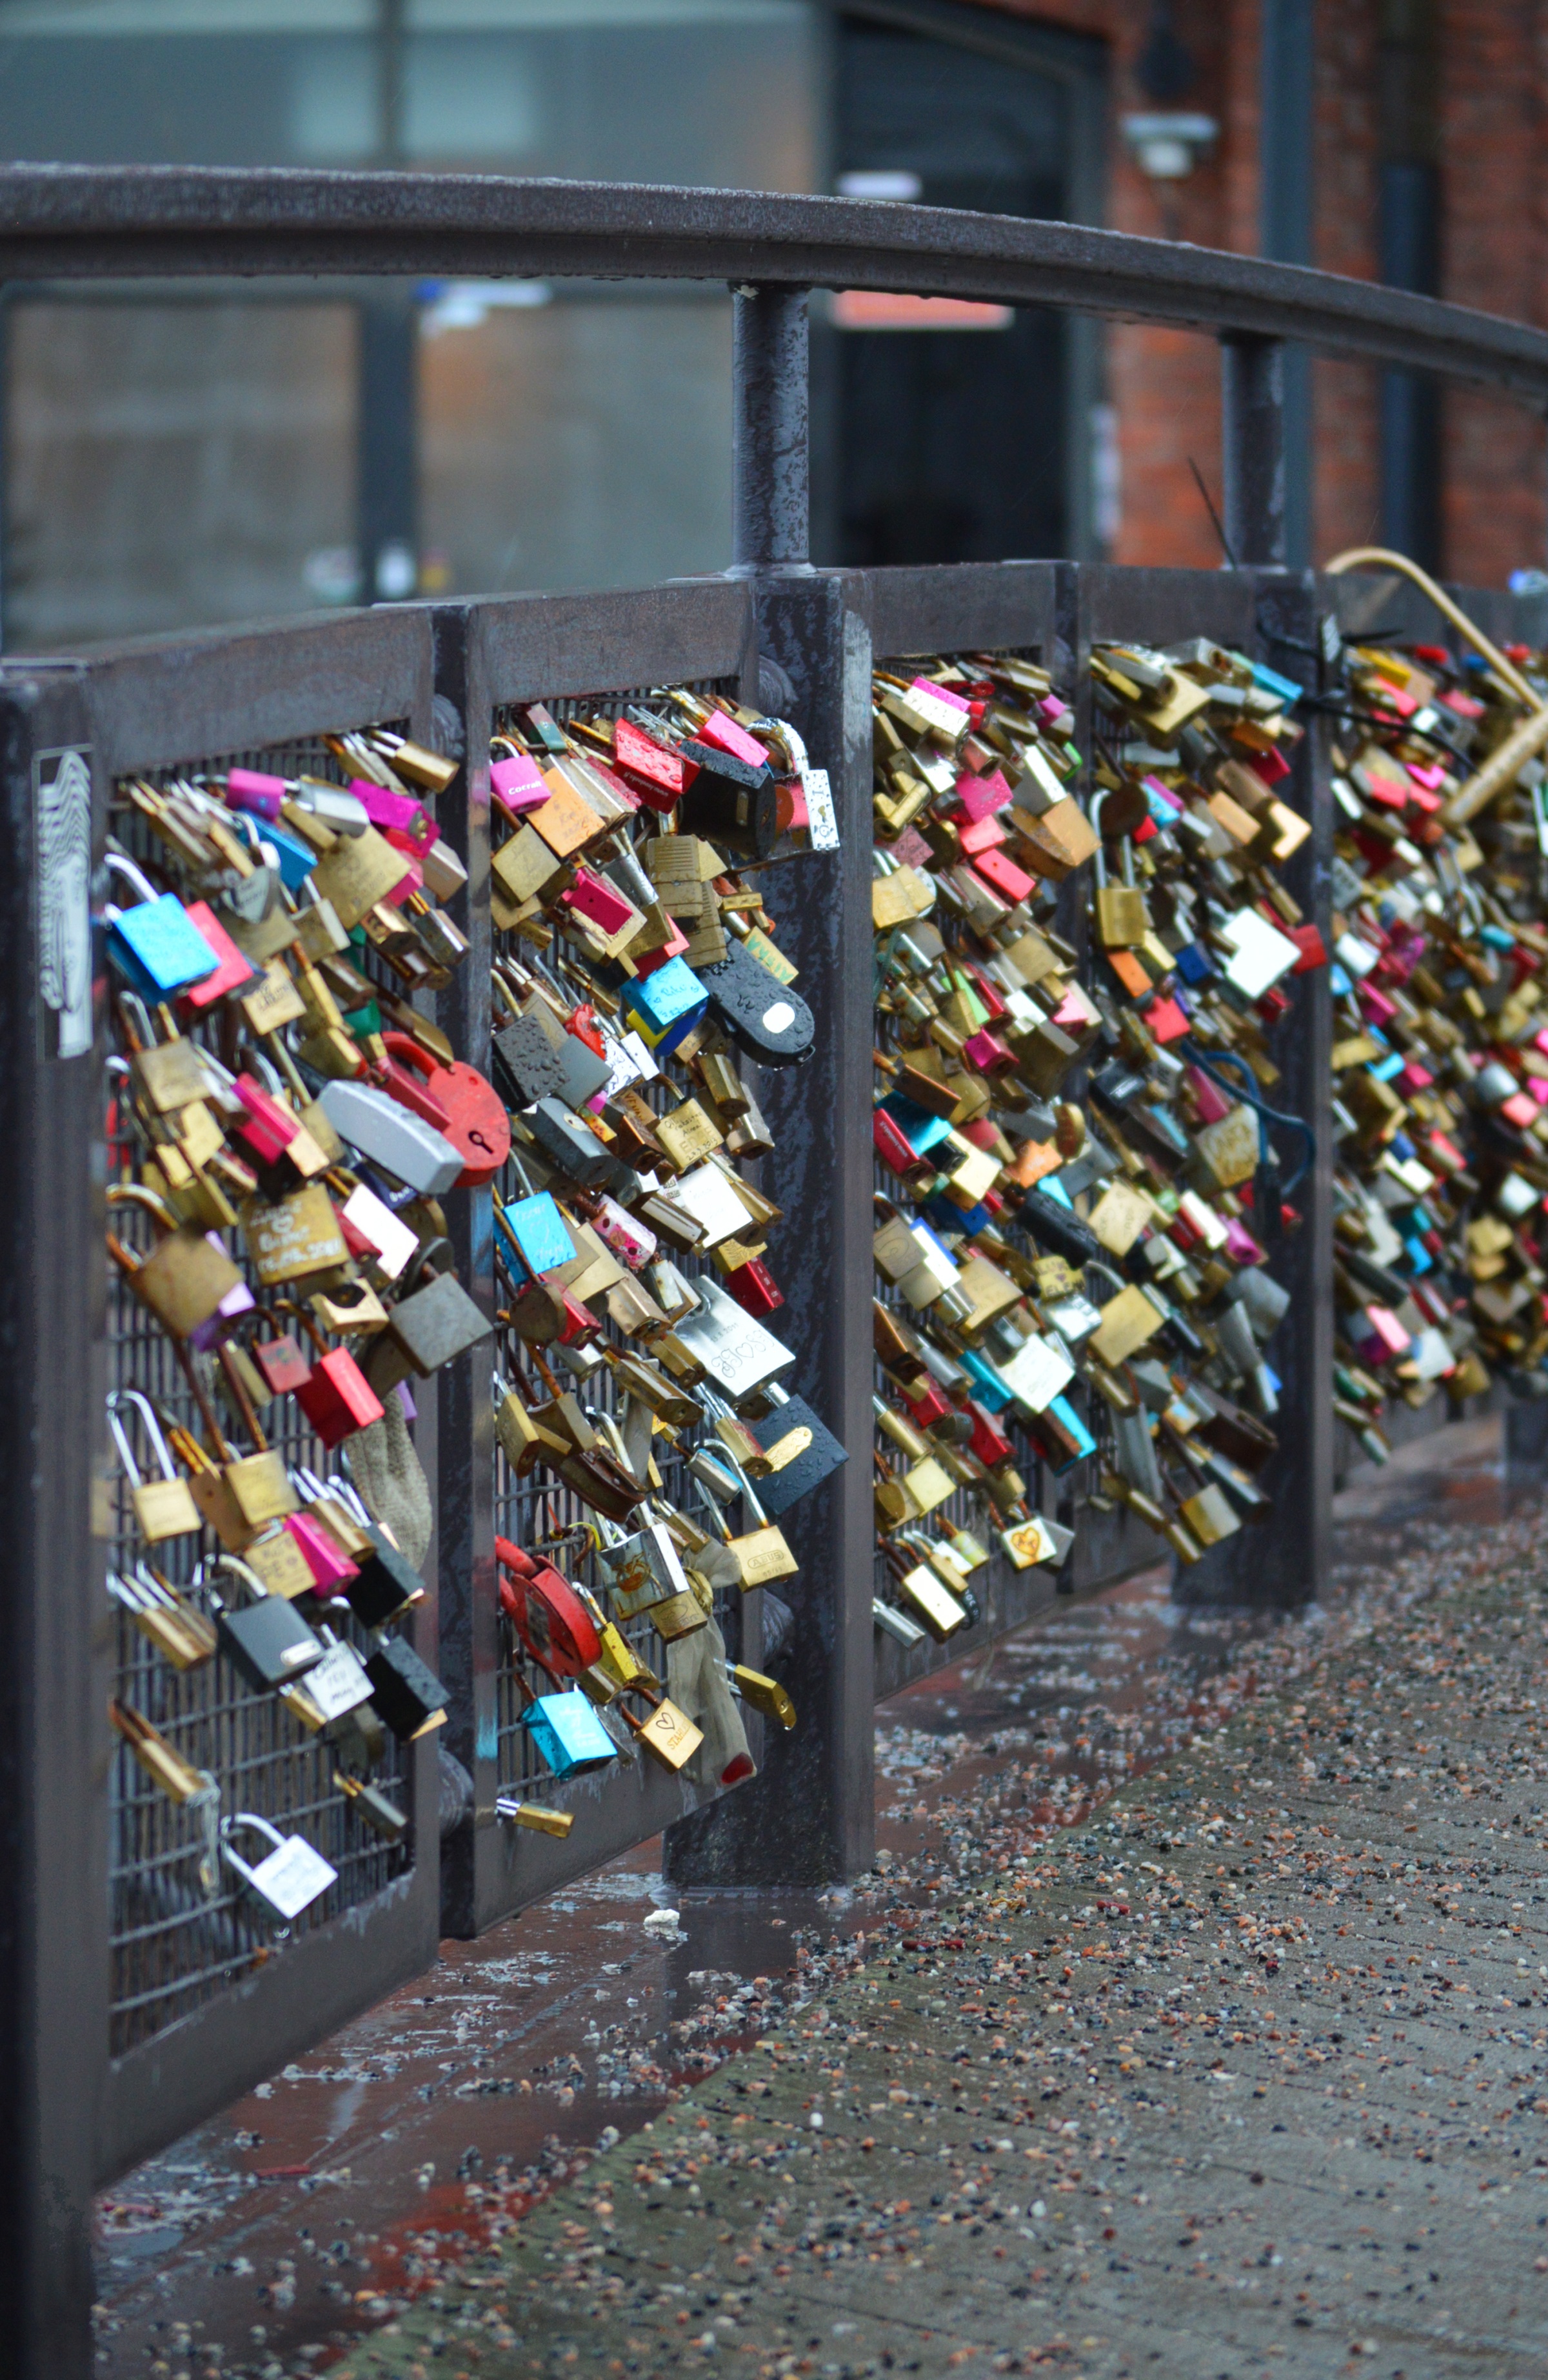
fence, bridge, window, wet, love, symbol, color, metal, romance, romantic, padlock, art, iron, lock, urban area